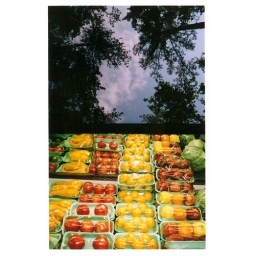
10 top- looking up in our campsite in talledega nat'l forest, alabama, amongst the pine trees bottom- in the grocery store near the campsite